Picc-Vic tunnel

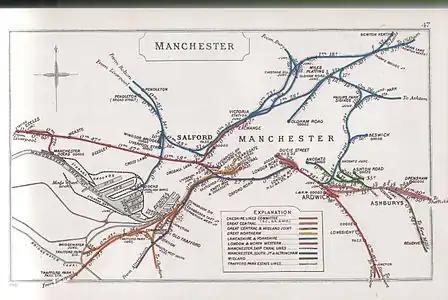
A 1910 map of Manchester's railways

The railway network built in the 19th and 20th centuries by numerous railway companies resulted in various unconnected railway termini around the periphery of Manchester city centre. Unlike central London, which had linked its stations with the London Underground, Manchester had a large area of its central business district which was not served by rail transport.